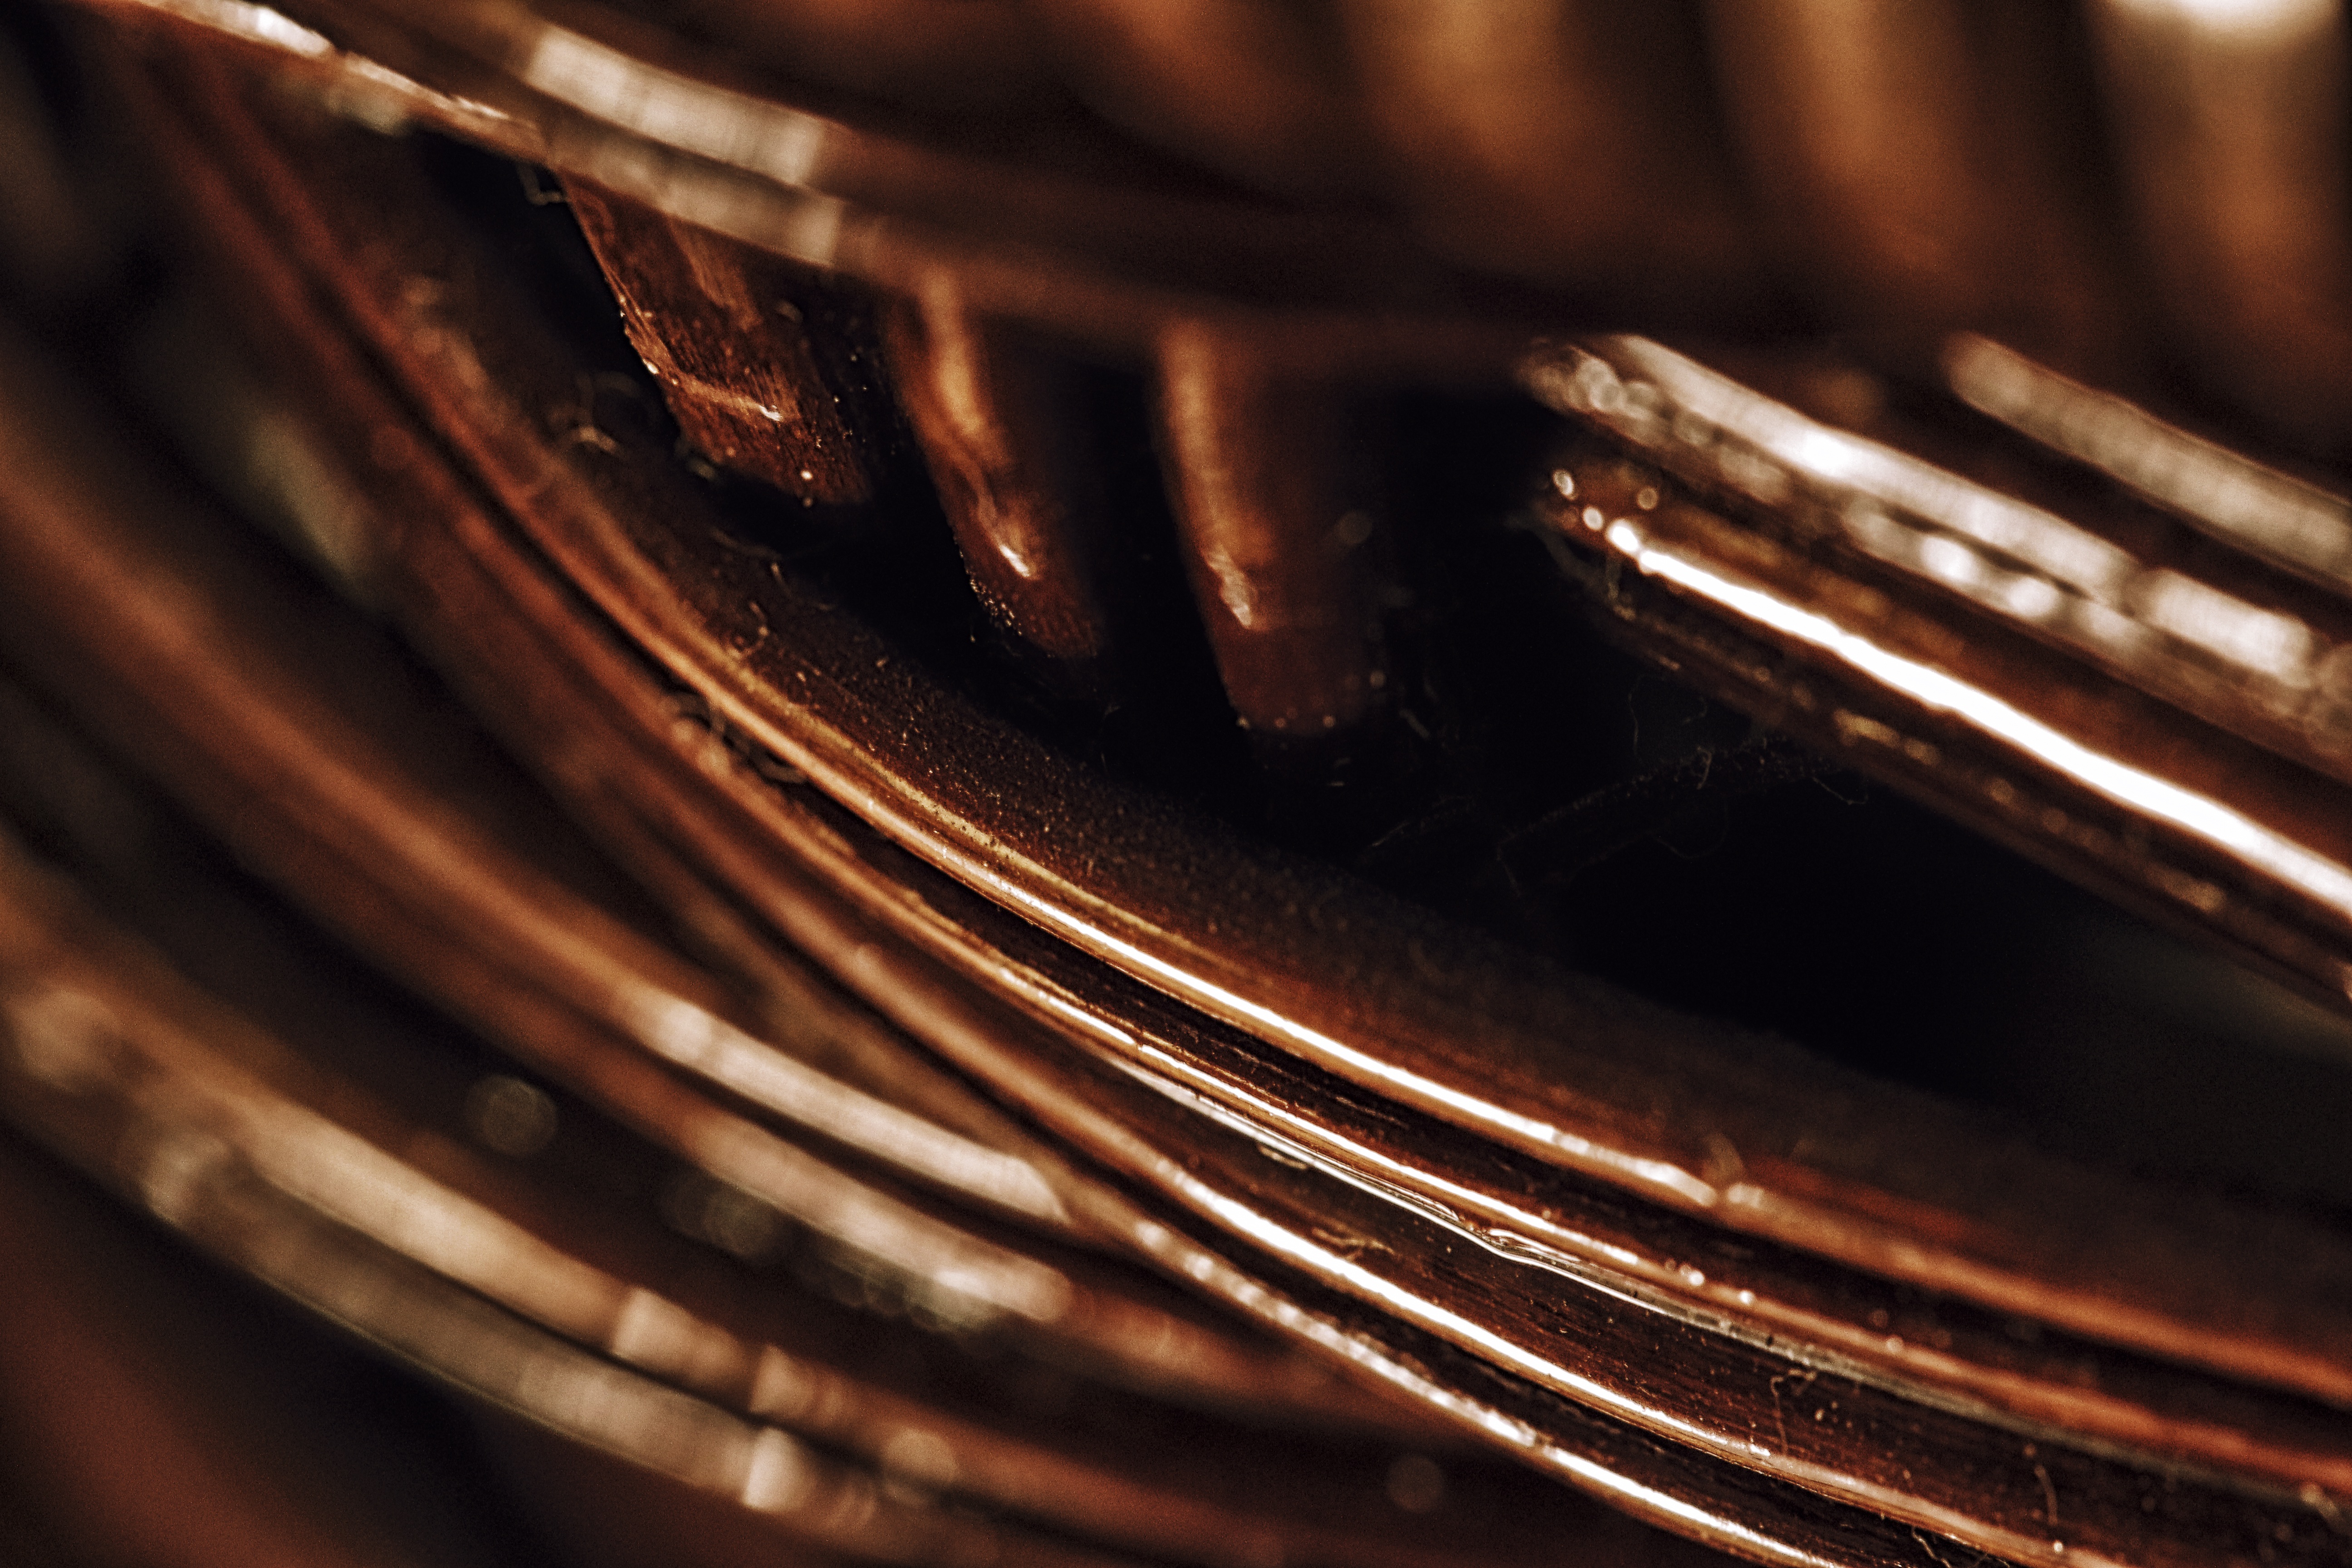
abstract, wood, photography, pattern, macro, metal, brown, black, material, wicker, close up, wooden, shape, macro photography